1900 Hoboken Docks fire

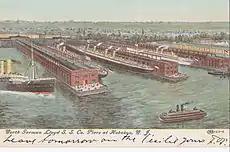
NDL's piers in 1909, after reconstruction

The NDL replaced its Hoboken piers with larger, stronger and more fireproof structures. The new steel piers were known as Hoboken Pier Nos. 1, 2, and 3. All of the damaged ocean liners returned to maritime service, "Saale" under a different name (the SS "J. L. Luckenbach").